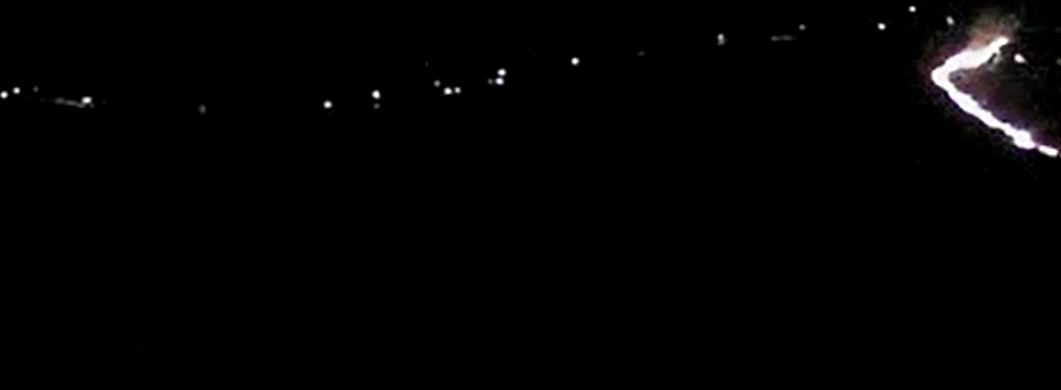
Fire: yes
Smoke: no